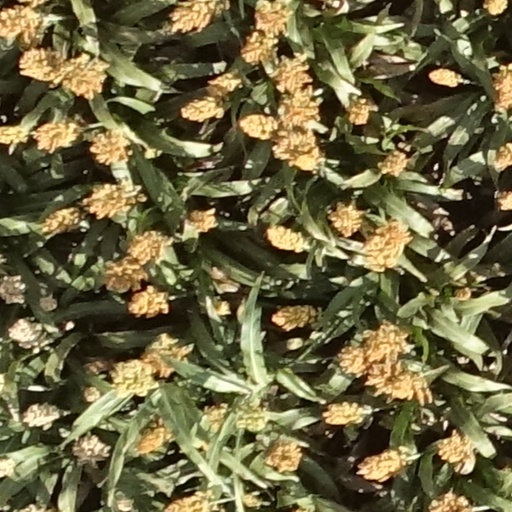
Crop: sorghum